Space program of Turkey

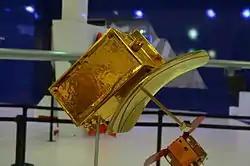
A model of the Göktürk-3 satellite.

The space program of Turkey is the space policy implemented by Turkey to further its interests in aerospace. Turkey first began developing its space program in 1993, and it has been under the authority of the Turkish Space Agency since 2018. Turkey has launched several satellites, and its current objective is to send a lander to the Moon by 2026.